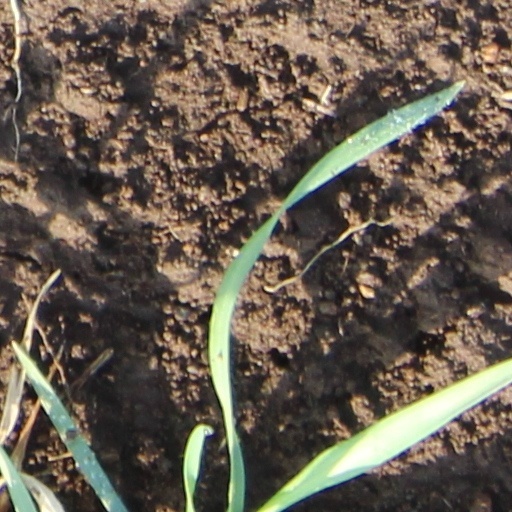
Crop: wheat